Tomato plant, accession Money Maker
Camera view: bottom (45 deg); turntable rotation: 210 degrees
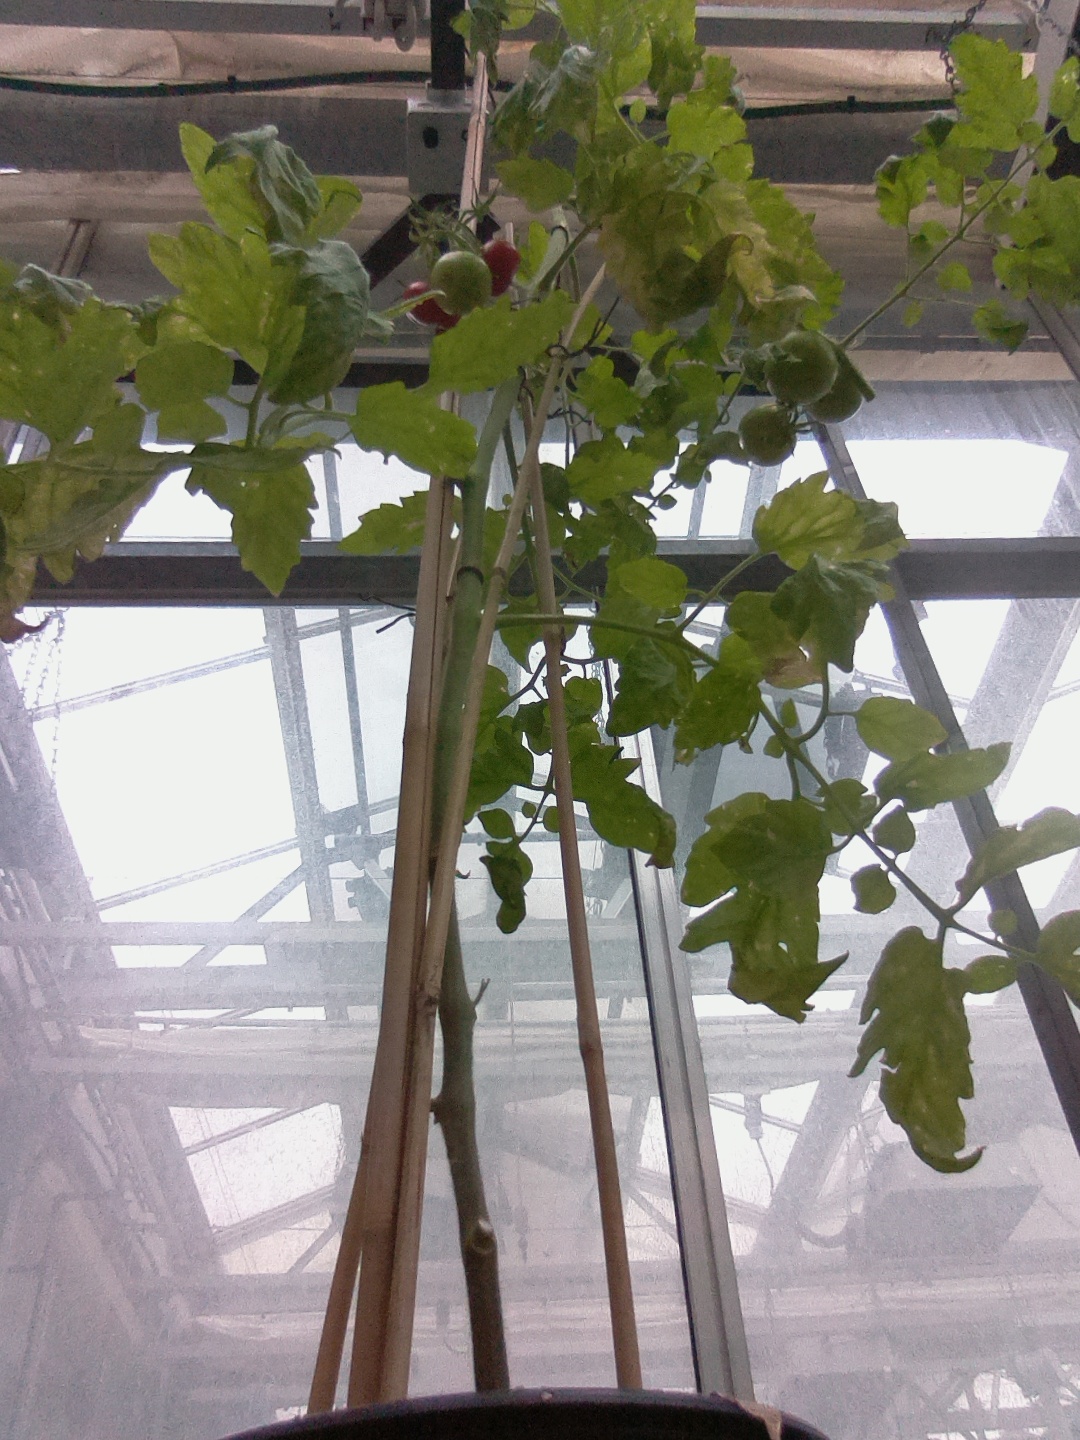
BBCH growth stage 83: 30%-40% of fruits show typical fully ripe color